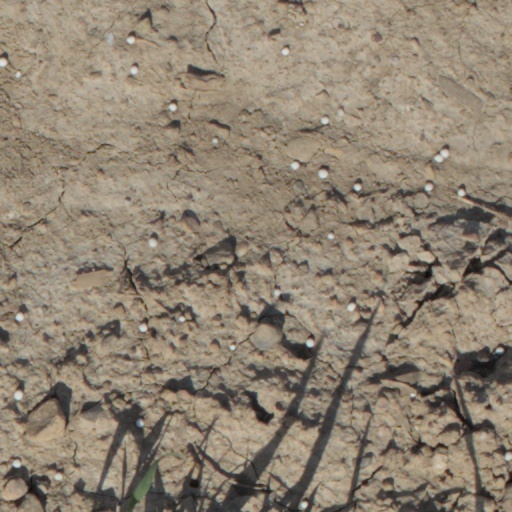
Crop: wheat